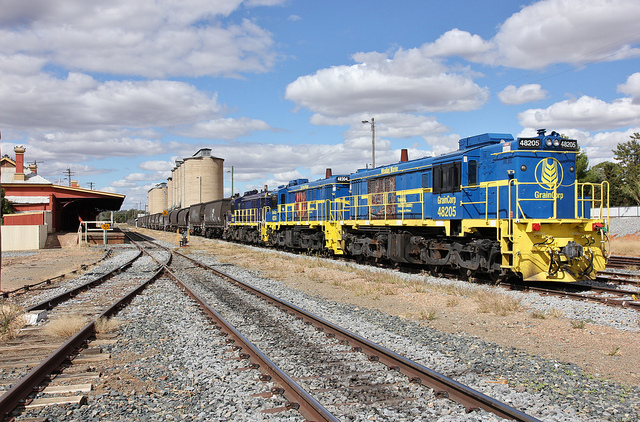
A blue and yellow train on train tracks.

A train passing by a station in an industrial area.

Blue and yellow train on a track with other tracks near a station.

An industrial train moving past some silos and a station